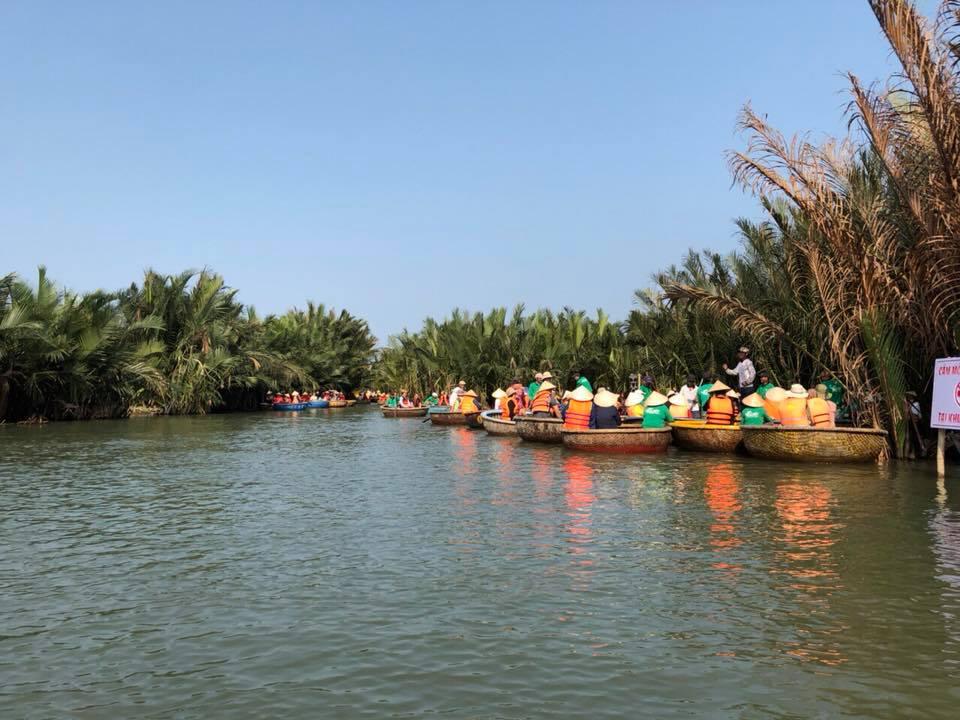
có nhiều người đang đội những chiếc nón lá ở trên đầu